Food and sexuality

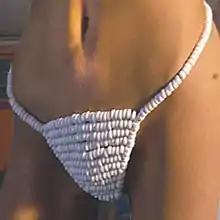
Bikini bottom made out of edible candy beads

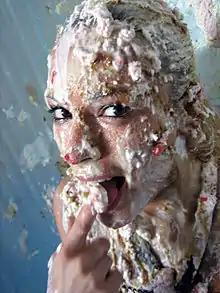
An example of food play fetishism

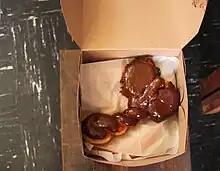
Voodoo Doughnut's variant on the Boston cream doughnut is a "cock and balls doughnut" that has cream-filled "balls".

Some foods are symbolic or act as metaphors for body parts involved in sexual relations. Common examples include eggplant, bananas, zucchini and cucumbers as phallic symbols, and peaches as vaginal symbols. Melons have a similar use and are sometimes used as stand-ins for breasts, as in the first movie, where they are used to cover up Elizabeth Hurley's chest.